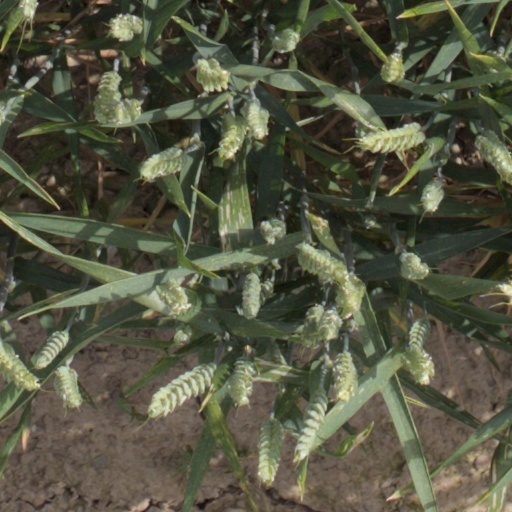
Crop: wheat